John Goddard House

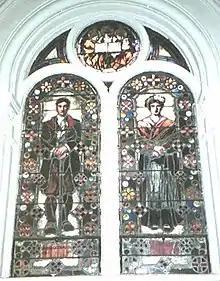
John and Hannah Goddard stained glass window, First Parish Church in Brookline 382 Walnut Street Brookline Mass. USA

Sermon preached in the First Parish Meeting House, Brookline, Mass. USA; by William H. Lyon D.D. in dedication of the Stained-Glass Window in memory of John and Hannah Goddard.